Insect mouthparts

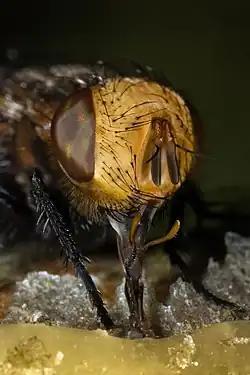
Proboscis of the fly ("Gonia capitata"): note also the protruding labial palps.

The role of the labium in some insects, however, is adapted to special functions; perhaps the most dramatic example is in the jaws of the nymphs of the Odonata, the dragonflies and damselflies. In these insects, the labium folds neatly beneath the head and thorax, but the insect can flick it out to snatch prey and bear it back to the head, where the chewing mouthparts can demolish it and swallow the particles.